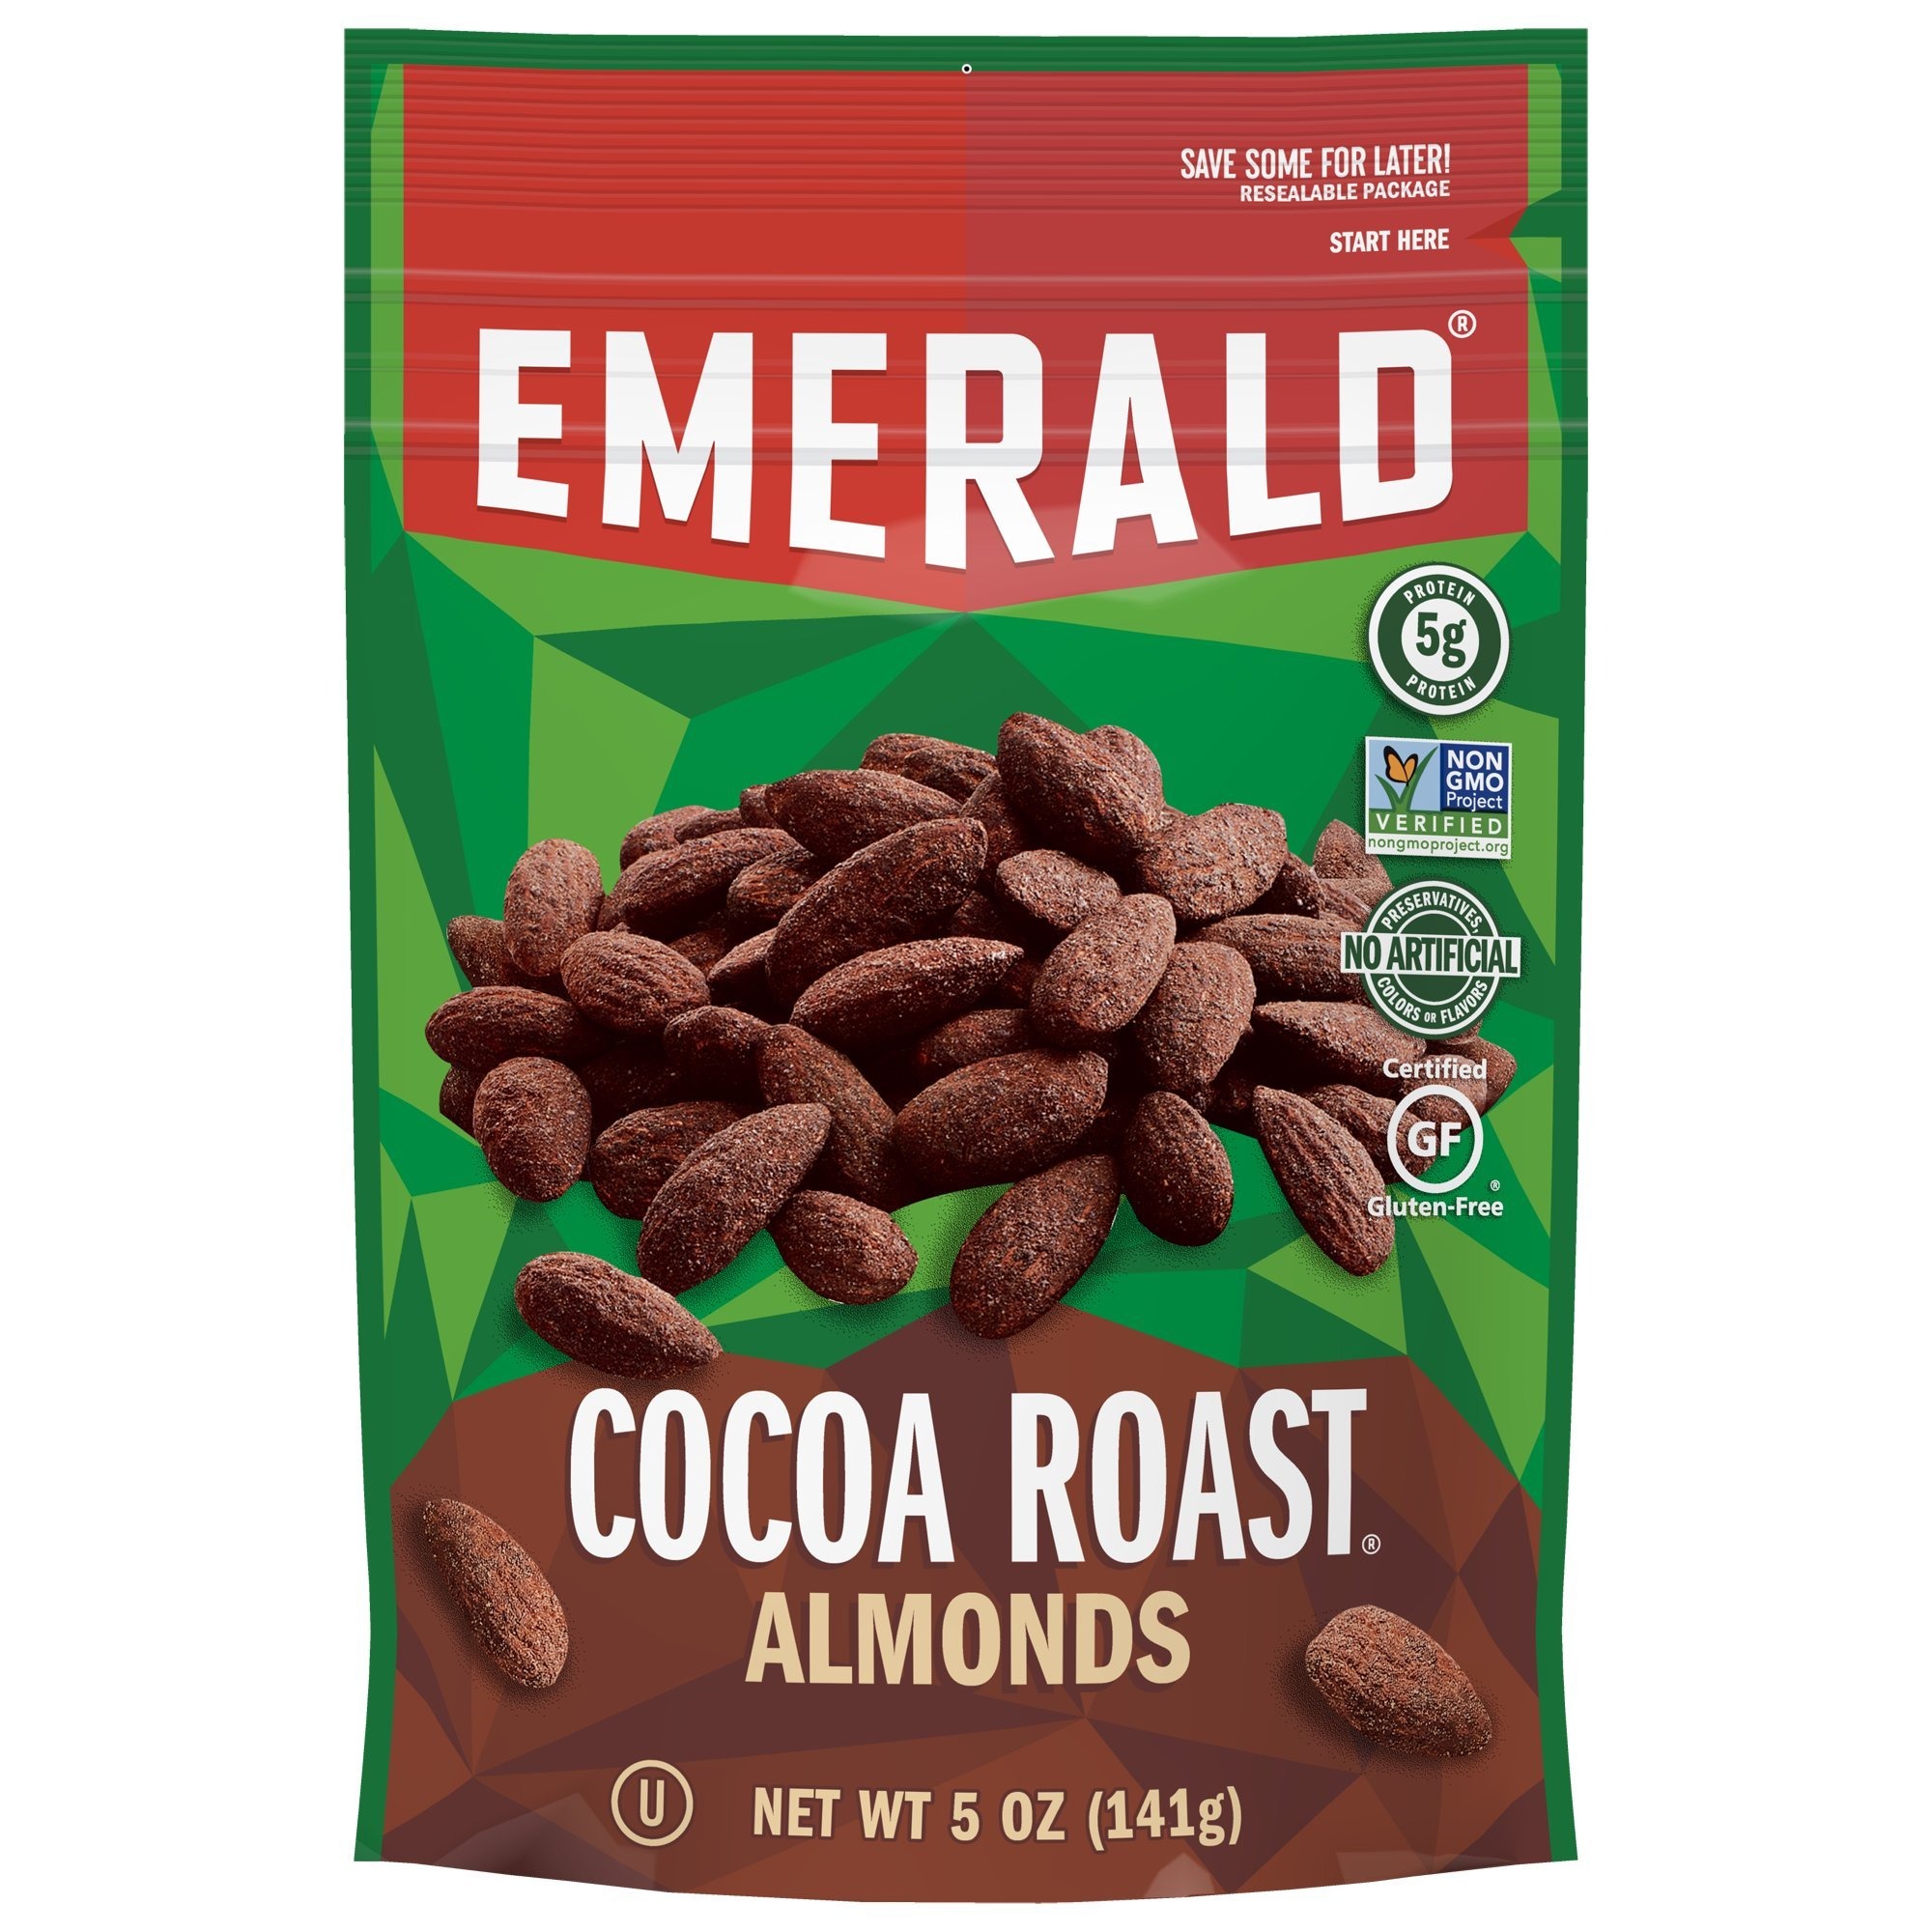
Item Name: Emerald
Bullet Point 1: Mmmmmm, chocolate-y it's the almonds you already love, but with sweet cocoa flavor roasted right in by our own special method
Bullet Point 2: A chocolate treat with only 1g of sugar per serving
Bullet Point 3: Fuel for on-the-go with 6g of protein
Bullet Point 4: 5 oz resealable bag - save some for later!
Value: 5.0
Unit: Ounce

Price: 11.9